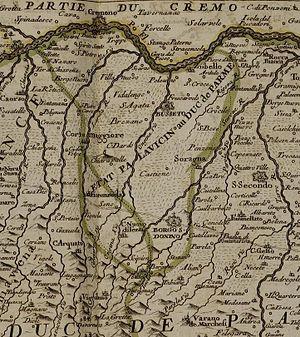
Le Stato dei Pallavicino ou État des Pallavicino est un ancien État italien, un fief impérial, d'origine féodale formé au XIIᵉ siècle par les seigneuries de la maison des Pallavicino qu'ils conservèrent par le renouvellement des investitures impériales.